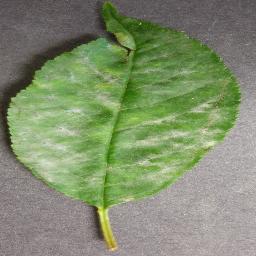
Label: Cherry___Powdery_mildew